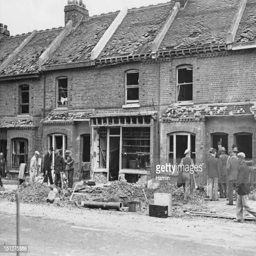
a street of houses in a southeastern town damaged by an air raid